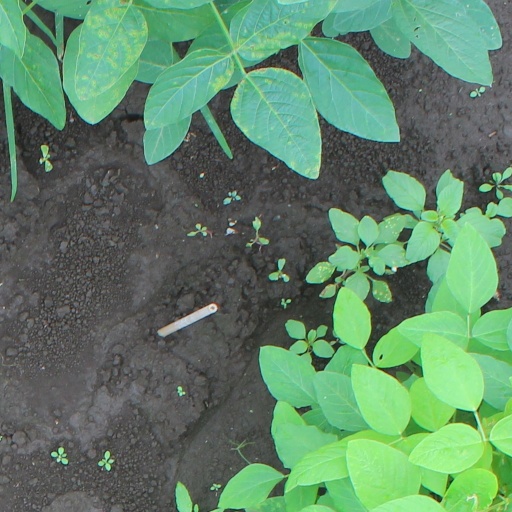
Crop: soybean